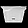
Label: Bag